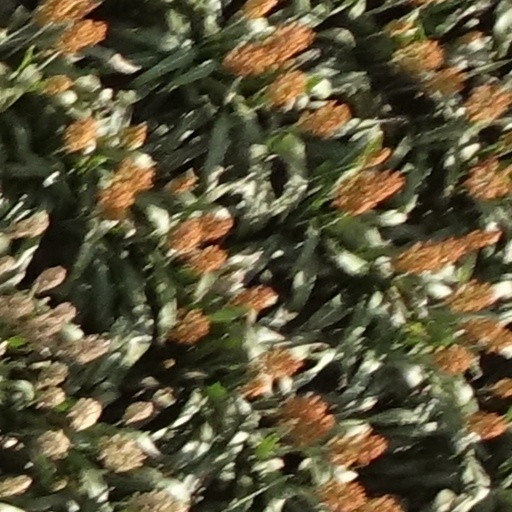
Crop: sorghum